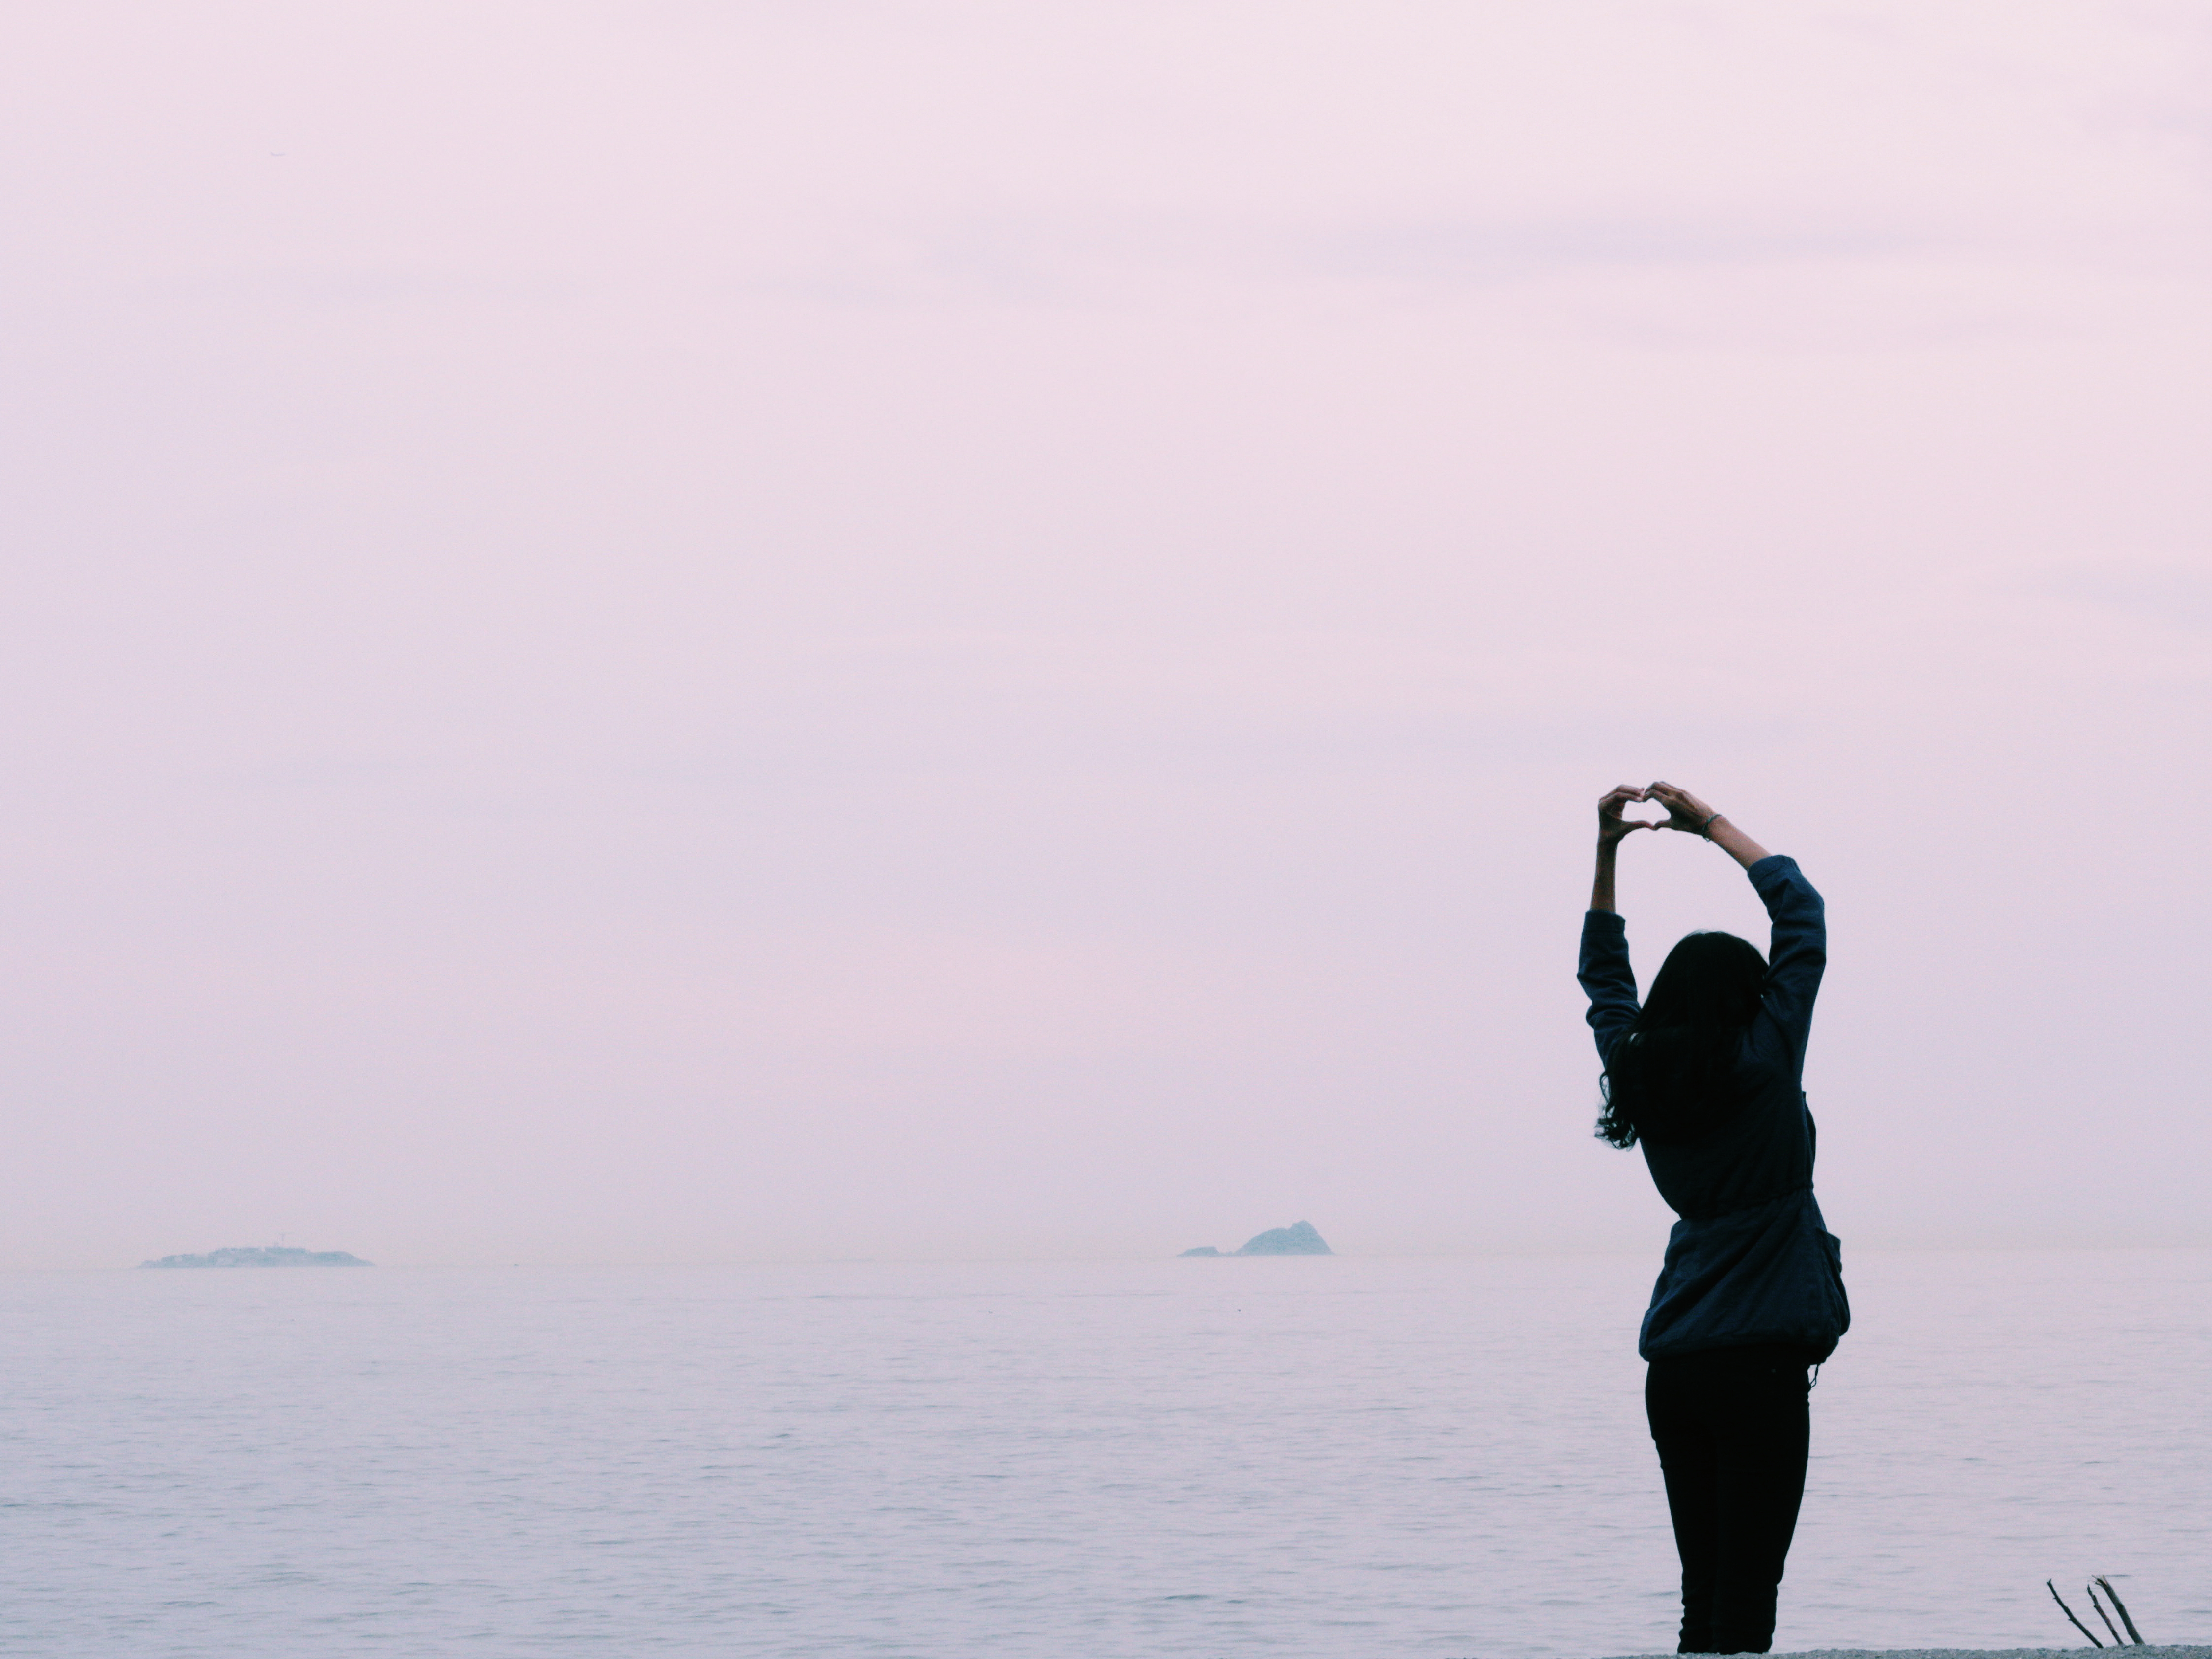
beach, sea, coast, ocean, horizon, silhouette, person, sky, girl, sunset, river, female, love, heart, model, island, hazy, photograph